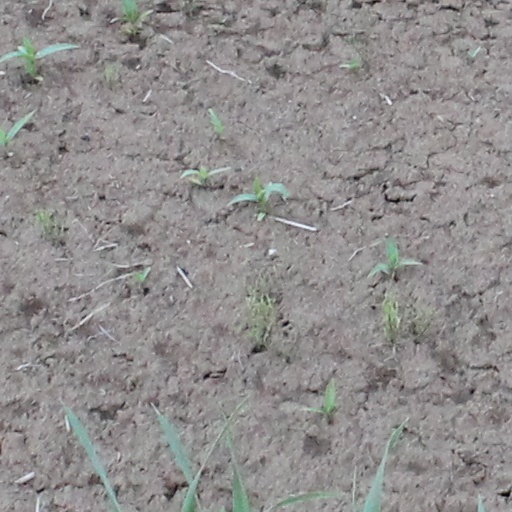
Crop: wheat